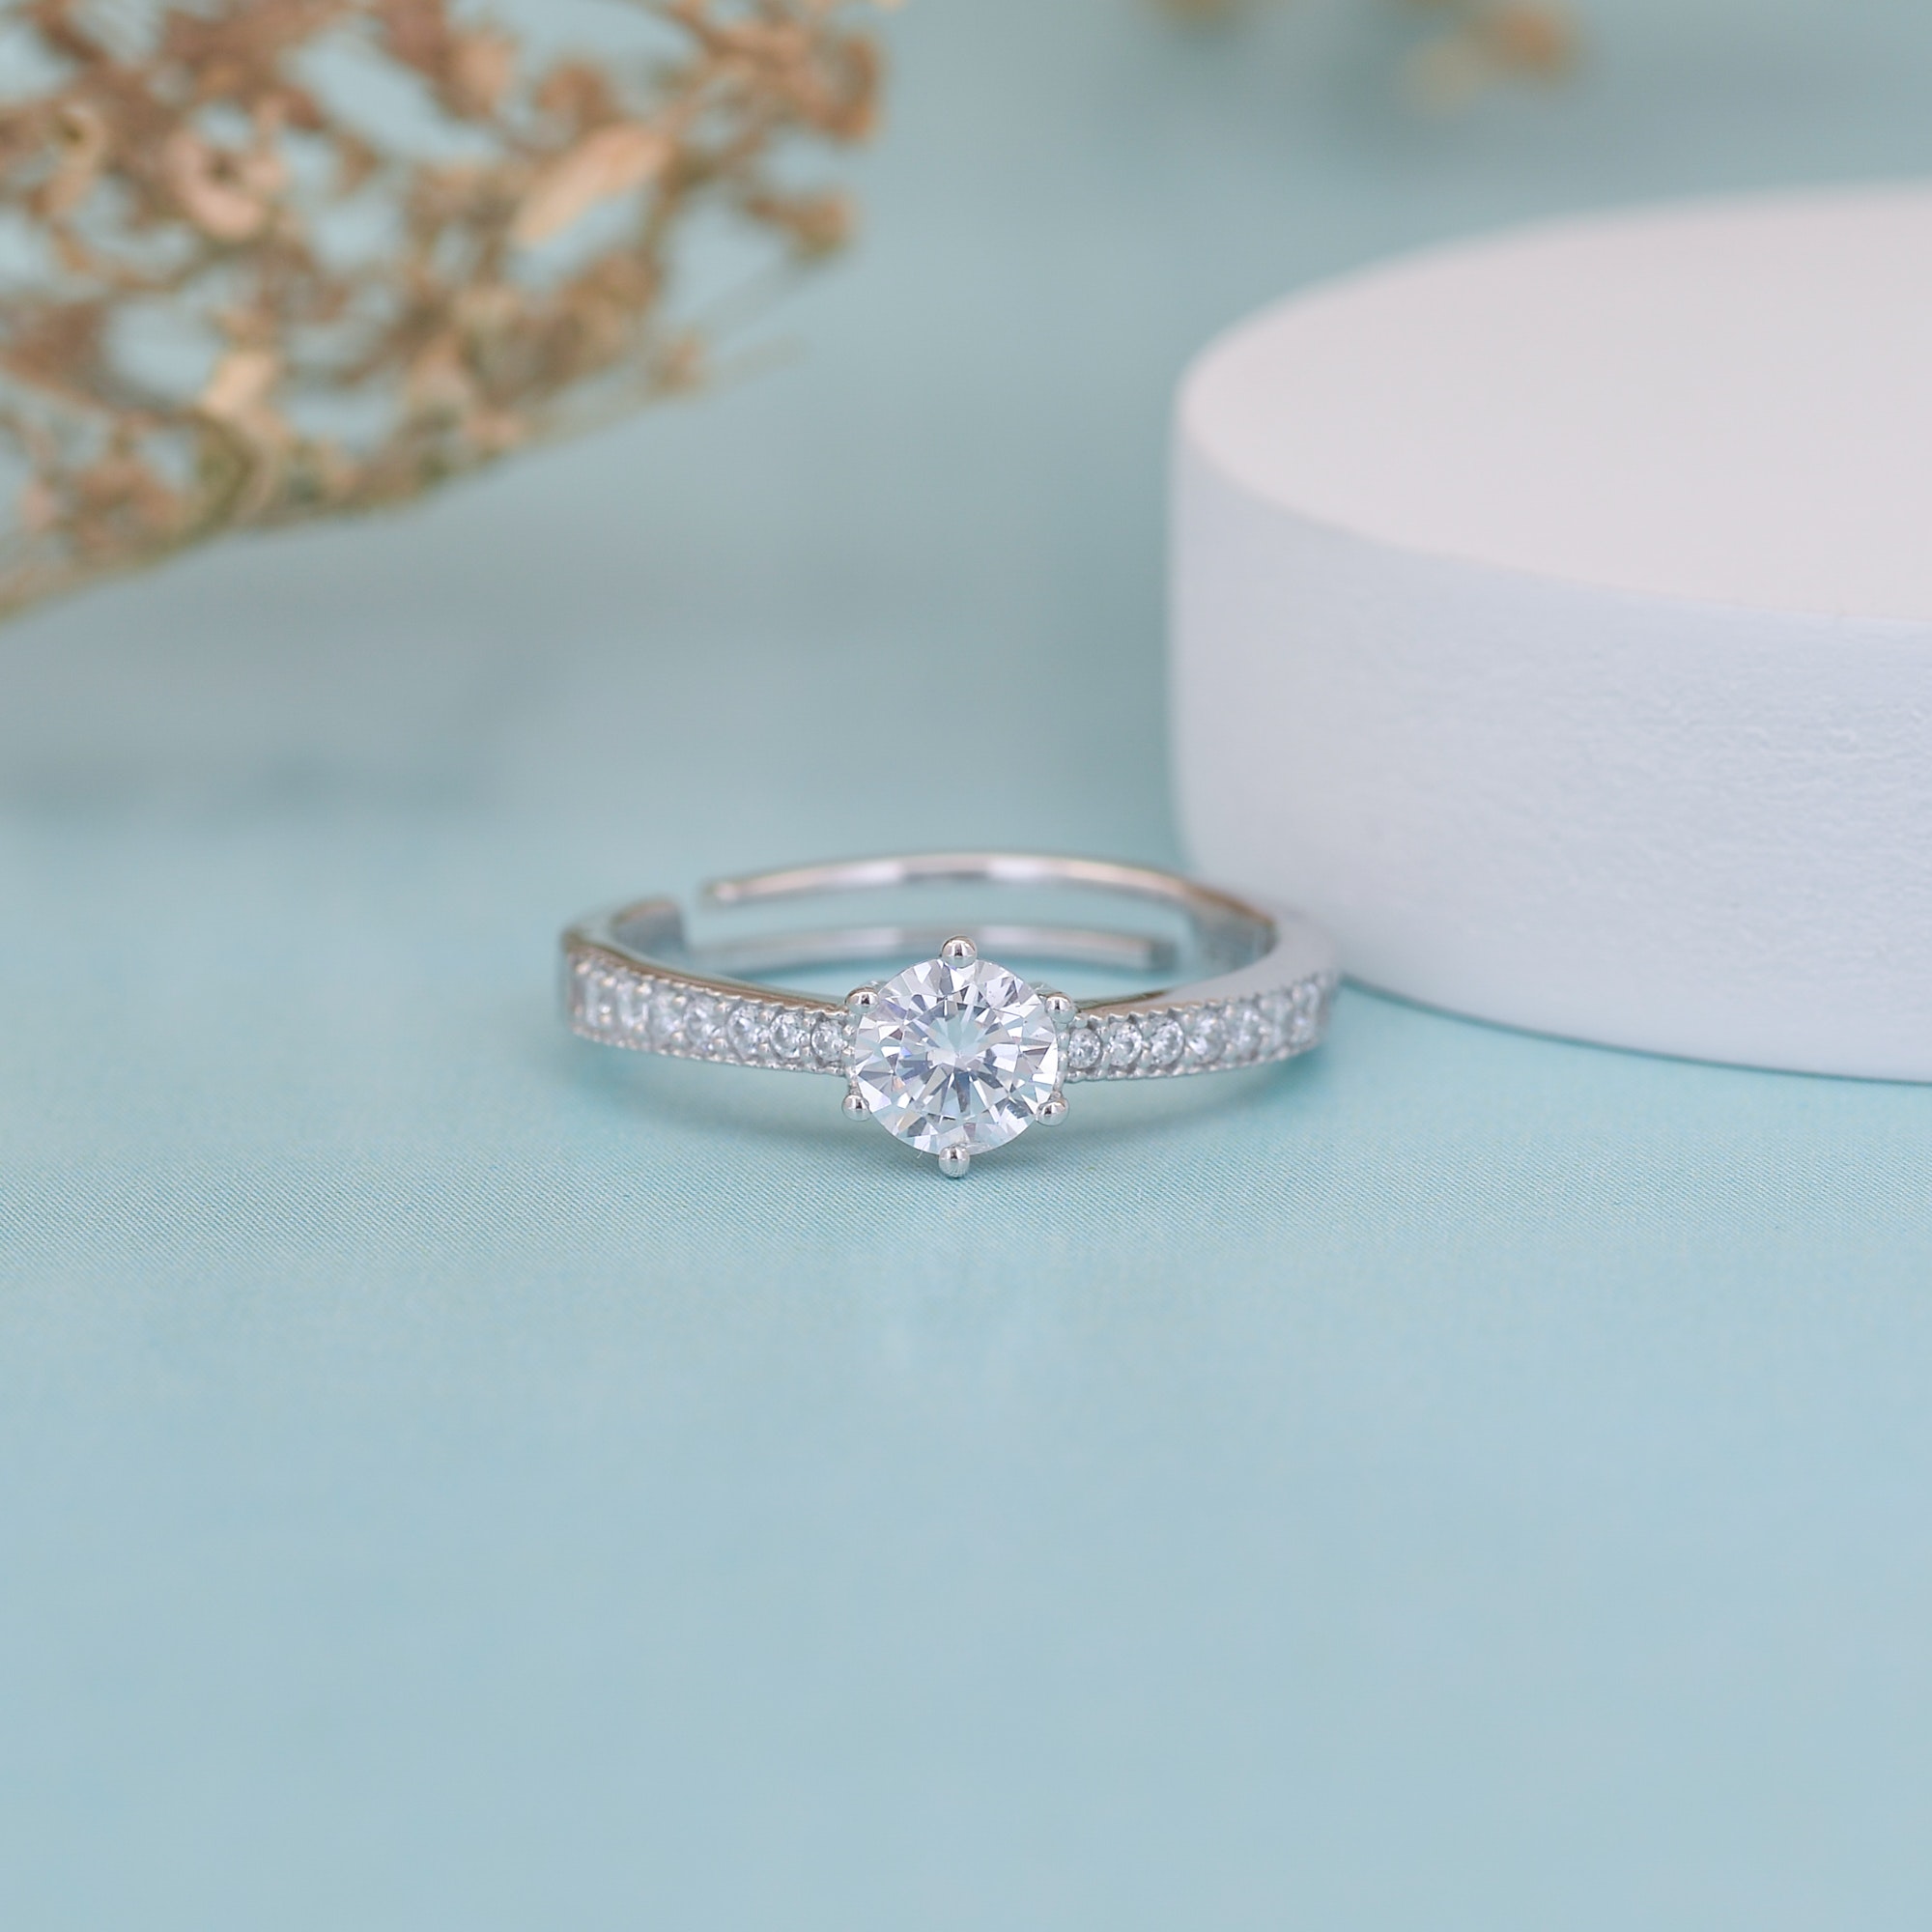
ornaments, body jewelry, wedding ring, Pre engagement ring, silver, natural material, finger, engagement ring, wedding ceremony supply, jewellery, electric blue, metal, close up, ring, gemstone, macro photography, jewelry making, engagement, fashion accessory, platinum, dishware, circle, event, crystal, titanium, bracelet, Chemical substance, sapphire, bangle, serveware, Titanium ring, diamond, still life photography, porcelain, mineral, bride